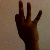
The image shows a hand gesture representing the number 9 in Indian Sign Language.